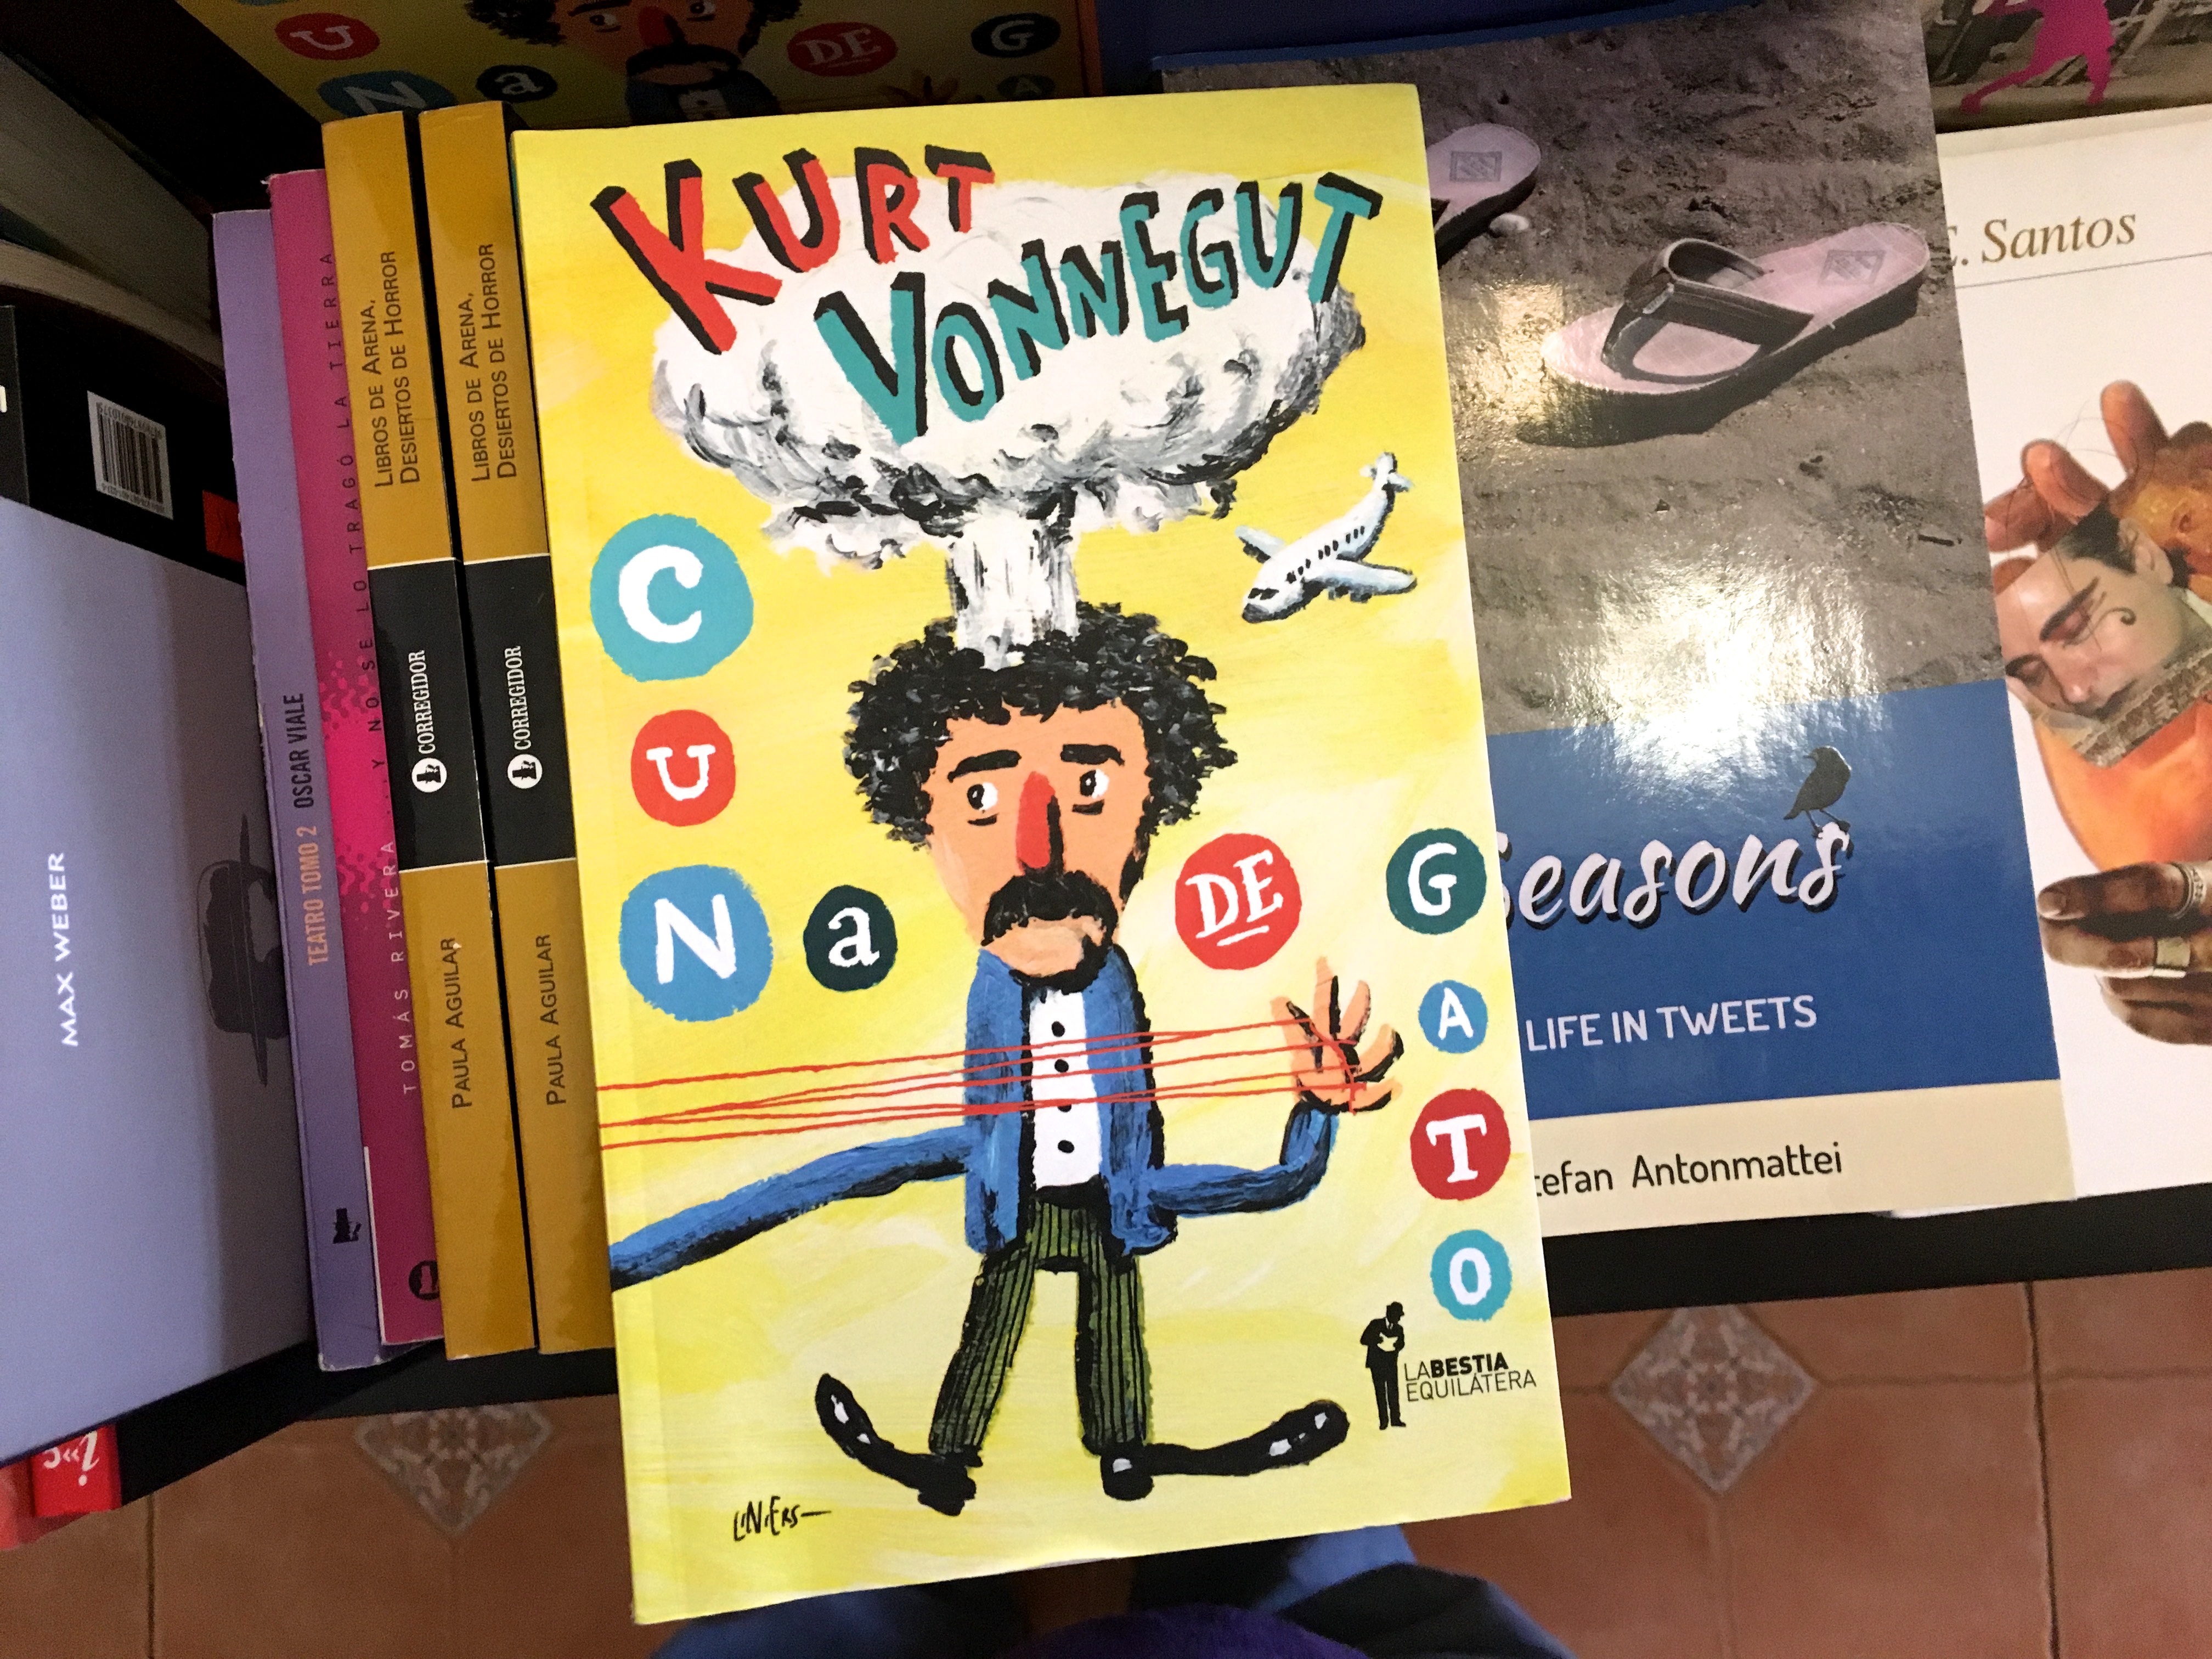
advertising, banner, art, poster, comics